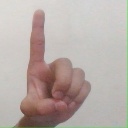
अक्षर: ड